Dermot Ryan

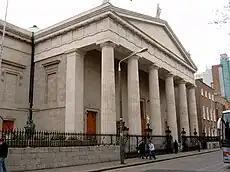
St Mary's Pro-Cathedral in Dublin

Dermot Ryan, a native of Dublin was Professor of Oriental Languages at University College Dublin before his appointment by Pope Paul VI as Archbishop of Dublin and Primate of Ireland on 29 December 1971. Maintaining his connection and interest in oriental studies he served as chairman of the trustees of the Chester Beatty Library from 1978-1984.